Sea anchor

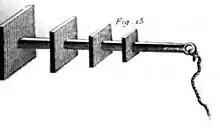
An early wooden drogue

Anything that can act as a source of sufficient stable drag in the water can act as a sea anchor; a common improvised drag device is a long line (a docking warp or anchor rope) payed out into the water; while this does not provide much drag, it can act as a drogue and aid in running downwind. Adding items to increase drag can convert this to a sea anchor. A (floating) bucket tied to the end of the line works as a basic sea anchor. In "The Sea-Wolf", author and sailor Jack London described using various broken spars and sails, tied to a line, as an improvised sea anchor. A sail, weighed down with an anchor chain or other heavy object, will also work as an improvised sea anchor.